Princess Maria Antonia of Parma

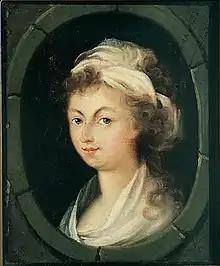
Maria Antonia in 1794

Maria Antonia of Parma (Maria Antonia Giuseppa Walburga Anna Luisa Vicenza Margherita Caterina; 28 November 1774 – 20 February 1841) was a Princess of Parma, daughter of Duke Ferdinand I of Parma and his wife, Archduchess Maria Amalia of Austria.